Mohammed V Stadium

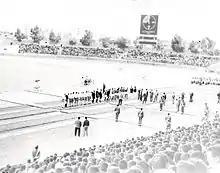
The stadium at the 1961 Pan-Arab Games

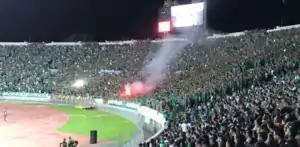
The "Magana Stand"

On March 6, 1955, the stadium was inaugurated under the name in honour of the French boxer, with a capacity of 30,000. The following year, after the independence of Morocco, it took the name of . This stadium witnessed Morocco qualify for the 1970 FIFA World Cup, which was their first ever World Cup.